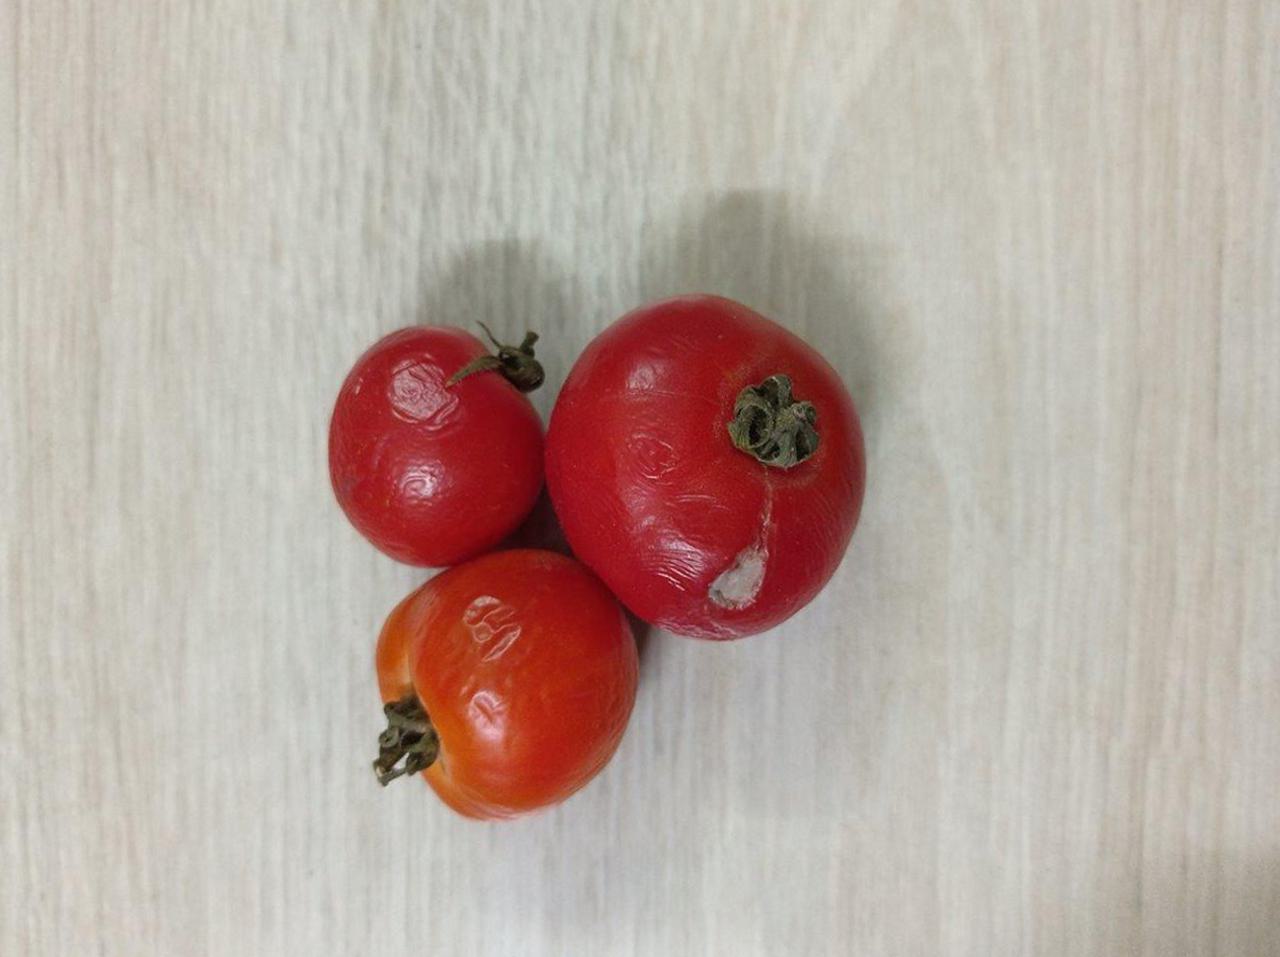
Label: Rotten